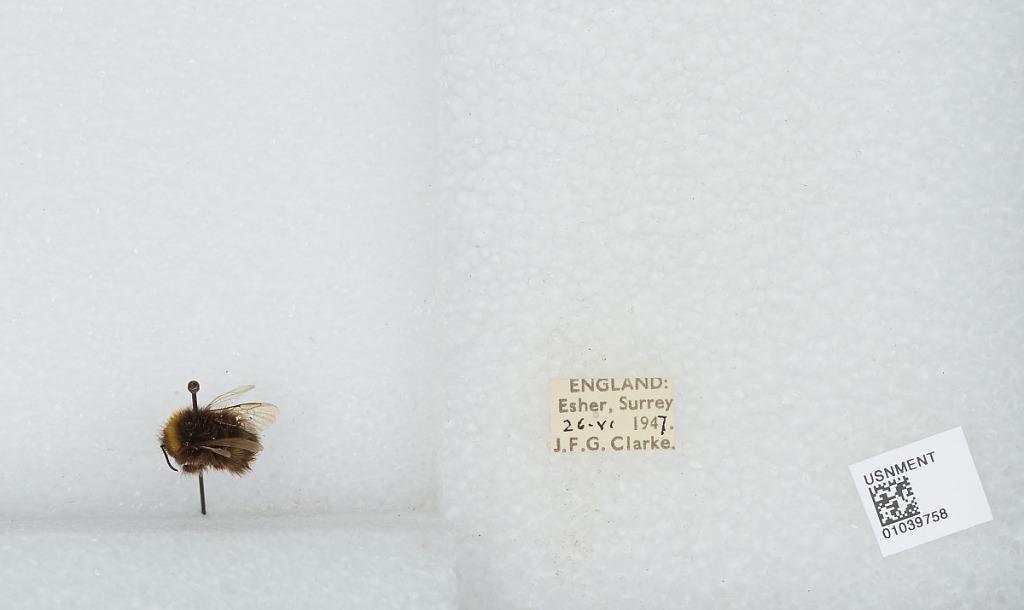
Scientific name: Bombus (Pyrobombus) pratorum (Linnaeus)
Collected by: J. Clarke
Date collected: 1947-6-26
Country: United Kingdom
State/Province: England
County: Surrey
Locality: Esher
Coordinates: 51.3691, -0.365